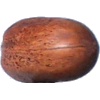
Label: Nut Pecan 1